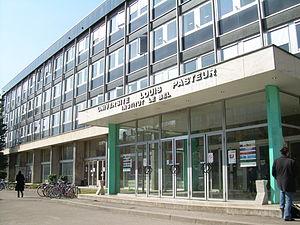
L’université de Strasbourg est une université française située à Strasbourg en Alsace. Son origine remonte à la création du Gymnase Jean-Sturm en 1538. Le Gymnase fut promu au rang d’Académie en 1566, sous l’empereur Maximilien II, puis devint université en 1621, sous l'empereur Ferdinand II. L'université passa sous le contrôle du Royaume de France en 1681 en même temps que la ville de Strasbourg. Le reste de son histoire est marquée par la Révolution française, l'annexion de l'Alsace-Lorraine par l'Empire allemand puis le retour à la France. Durant la Seconde Guerre mondiale elle dut se replier sur Clermont-Ferrand, et des étudiants et professeurs qui rejoignirent la Résistance ainsi que des étudiants Juifs et étrangers furent arrêtés et déportés. C'est pour ces raisons que l'université est la seule université française à s'être vue décerner la Médaille de la Résistance. Au lendemain de la guerre elle revint à Strasbourg puis fut scindée, en 1971, en trois universités spécialisées après les événements de Mai 68. L'université est officiellement réunifiée le 1ᵉʳ janvier 2009.
L’université Louis-Pasteur a existé entre 1970 et 2008. C’était l’université scientifique de la ville. Elle a fusionné avec les deux autres universités strasbourgeoises, l'université Marc-Bloch et l'université Robert-Schuman pour former l'université de Strasbourg, le 1ᵉʳ janvier 2009.